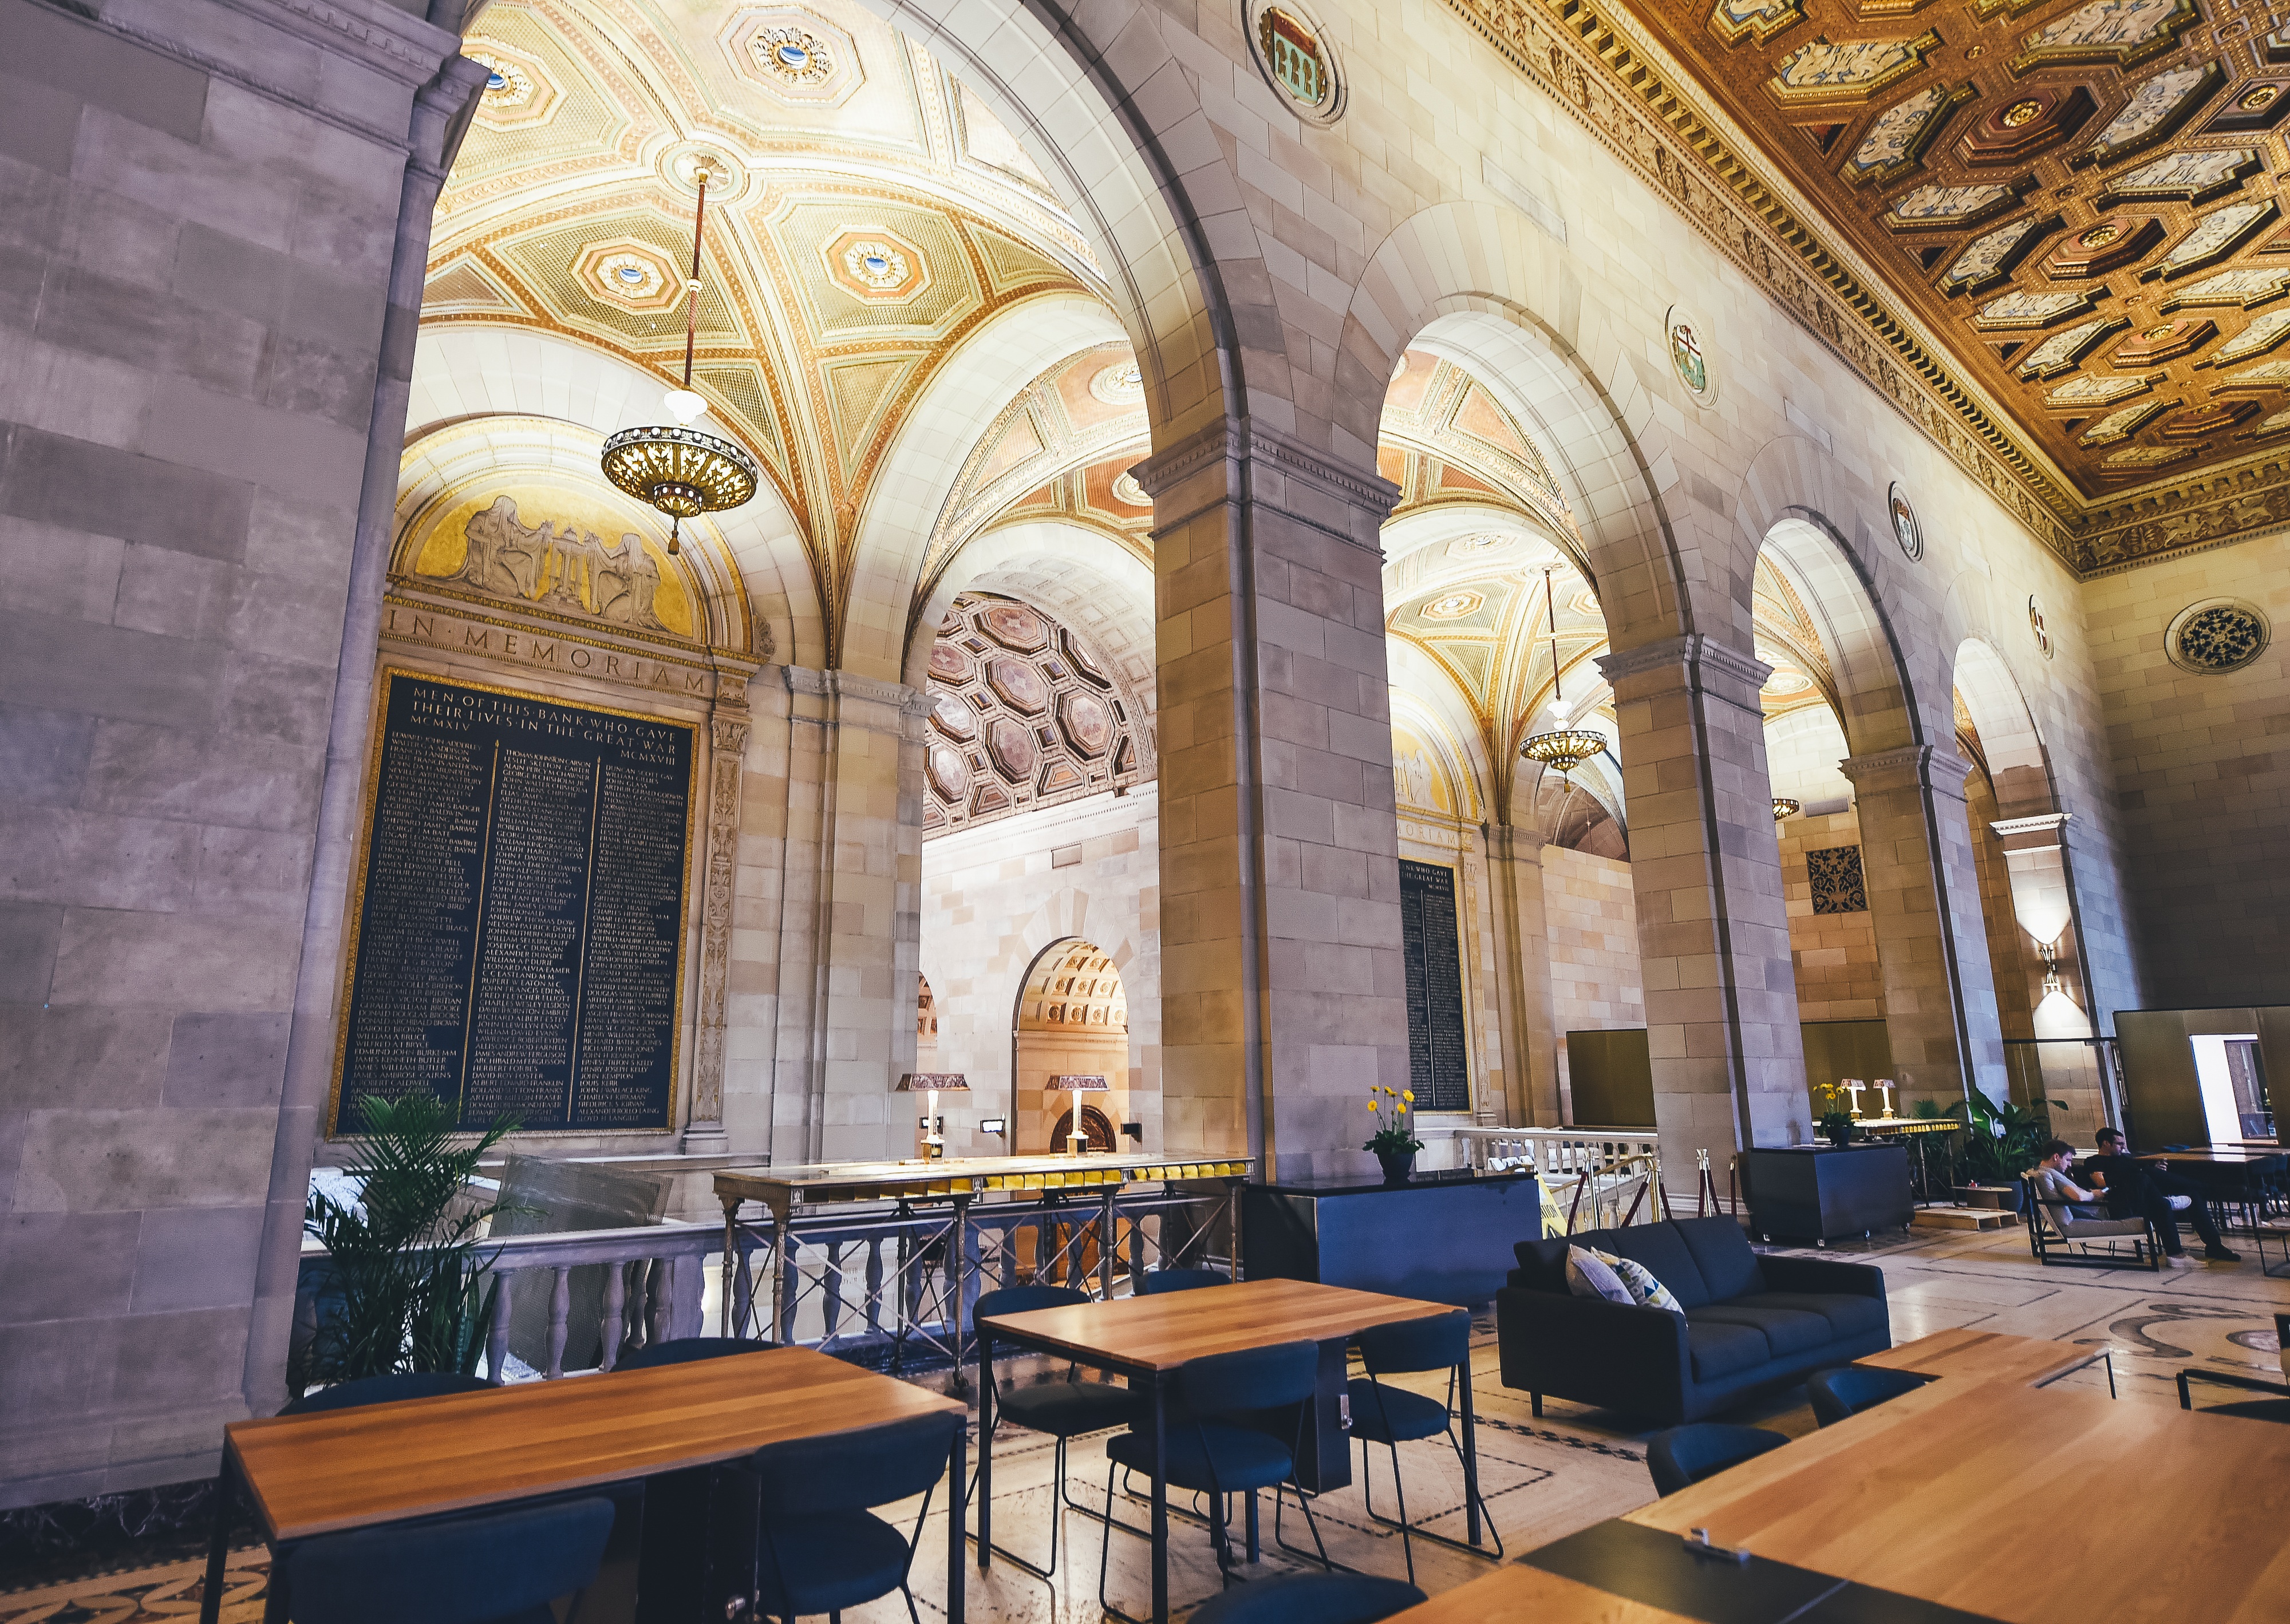
architecture, people, building, arch, ceiling, church, chapel, lamp, furniture, place of worship, plants, interior design, chairs, inside, art, indoors, daylight, synagogue, tables, estate, chandeliers, flower vase, concrete railings